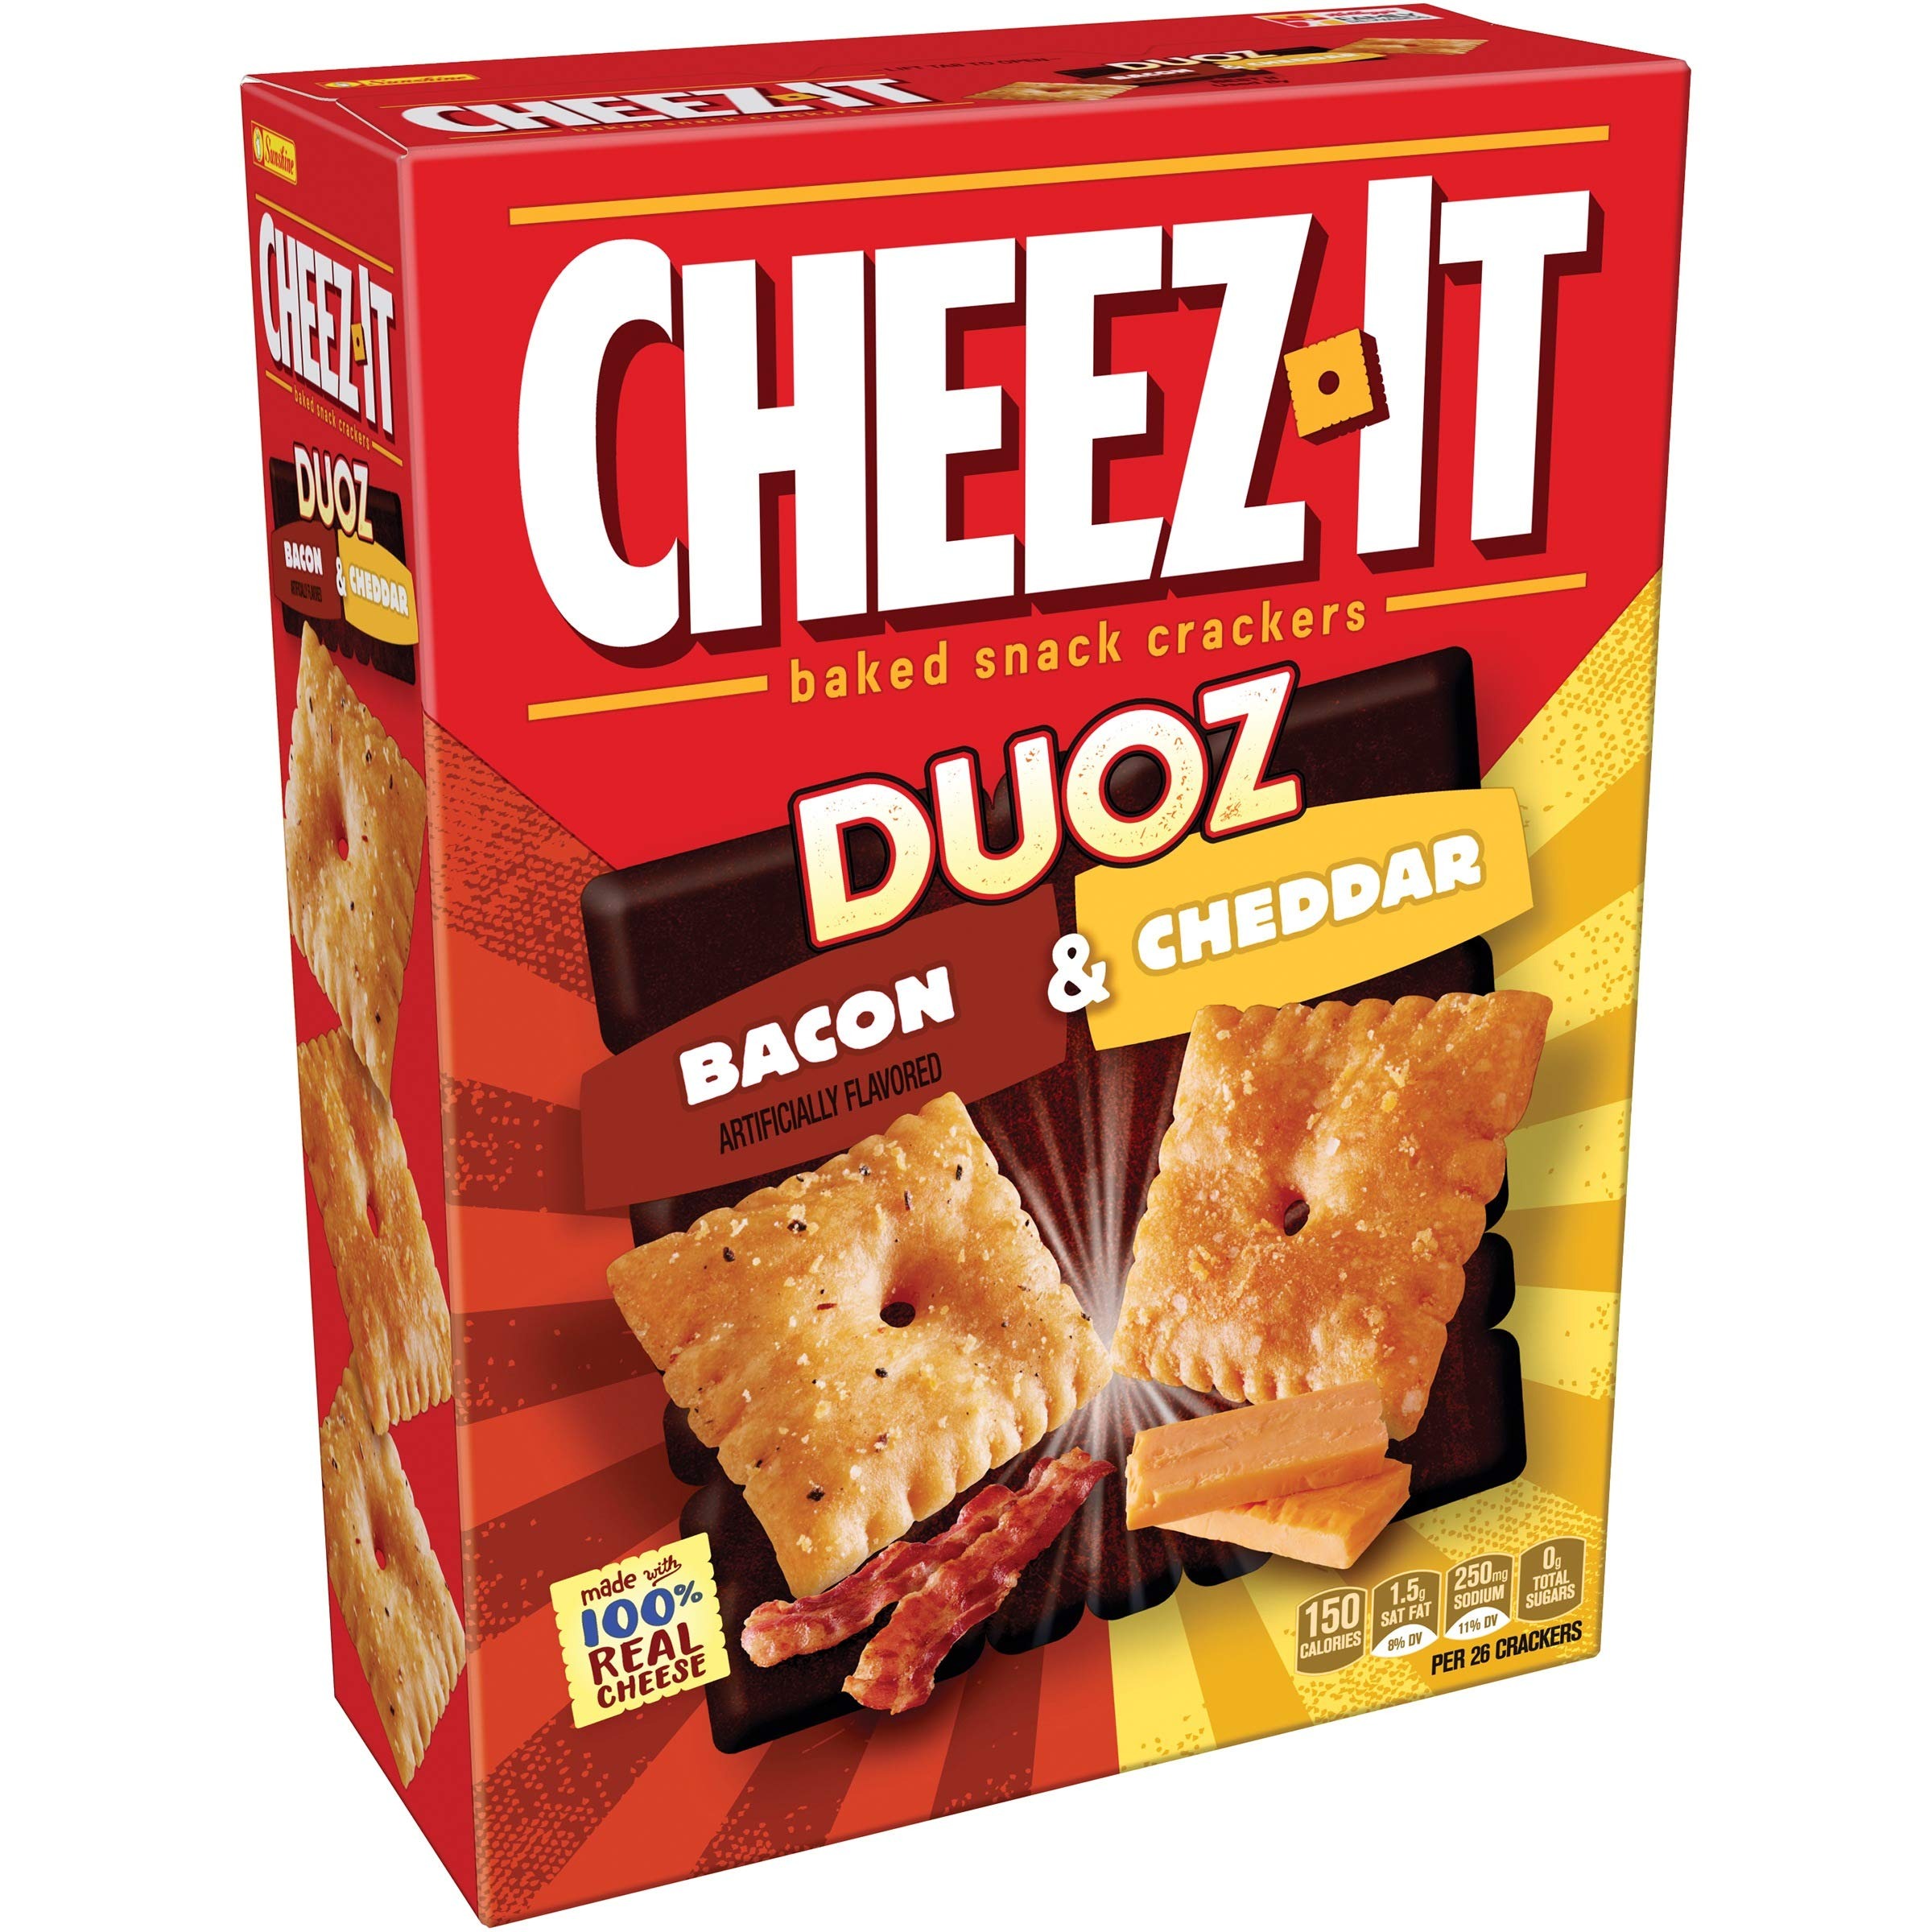
Item Name: New Cheez-It Baked Snack Crackers Duoz Bacon & Cheddar12.4 oz ( 2 Pack)
Bullet Point 1: Baked Snack Crackers
Bullet Point 2: Made with 100% Real cheese
Bullet Point 3: Two flavors-ONE box
Bullet Point 4: Cheez-it Duoz Bacon & Cheddar 12.4 oz ( 2 PACK)
Product Description: BACON....It's like a high five for your mouth.
Value: 24.8
Unit: Ounce

Price: 10.985